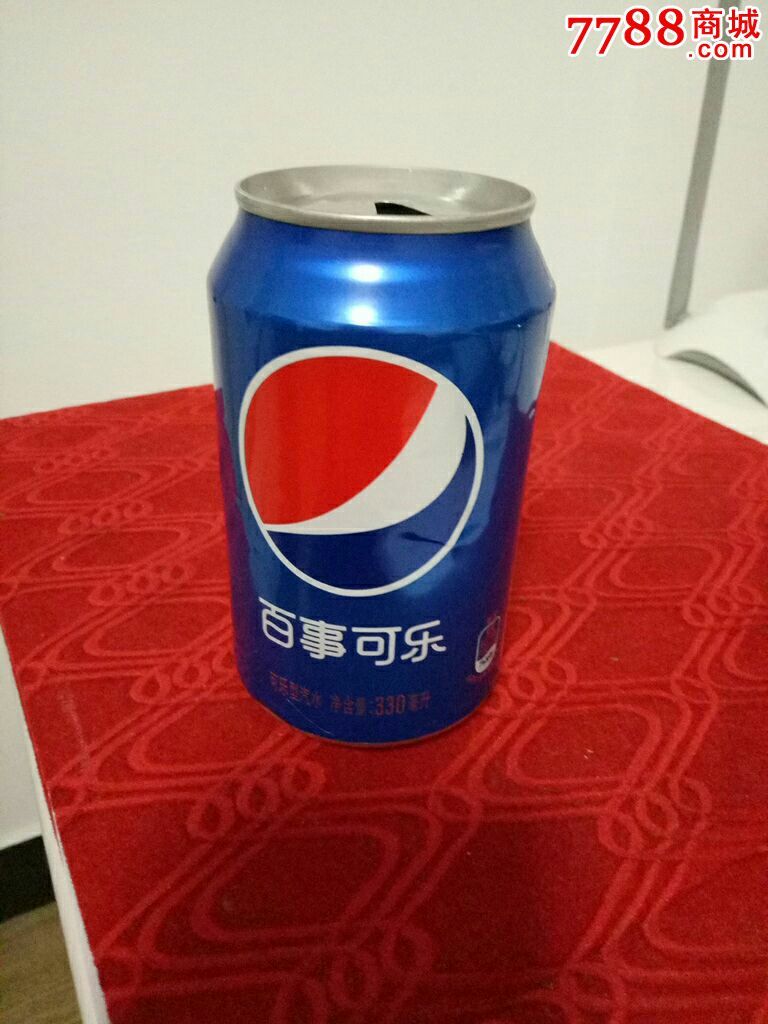
Label: metal